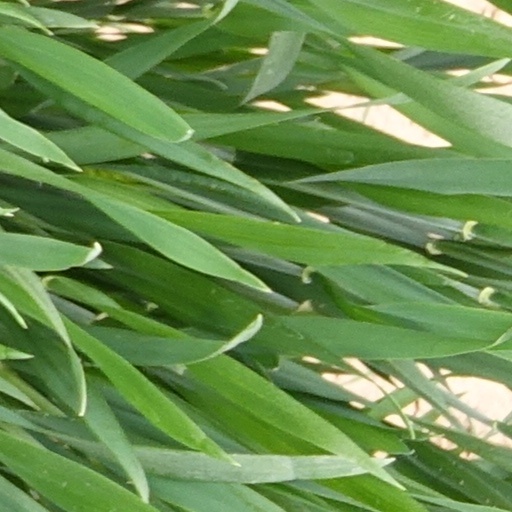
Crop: wheat